Maitland Volcano

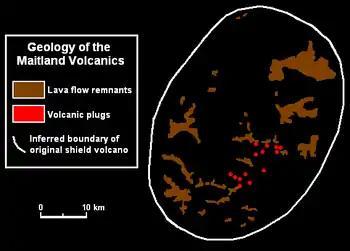
Diagram of the remains of Maitland Volcano

After Maitland Volcano became extinct, prolonged erosion destroyed the volcanic edifice. The reason why Maitland eroded away while its neighbour, Edziza, did not is twofold. With the cessation of volcanic activity, Maitland Volcano was unable to protect itself from erosion by providing a cover of younger lavas on top of the older shield. Another factor is that Maitland's basement was built entirely of soft, friable sedimentary rocks of the Bowser Lake Group. Such rocks are more vulnerable to erosion than igneous rocks. The Bowser Lake Group sedimentary rocks are shale, sandstone, conglomerate and siltstone, which were deposited in marine and non-marine environments during the Jurassic and Cretaceous periods. Intervening valleys, deeply incised into the Jurassic shale and sandstone, are as much as below the base of the now deeply eroded Maitland shield volcano. Most of the rugged topography of the Klappan Range formed after Maitland Volcano was built.